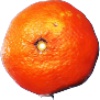
Label: clementine